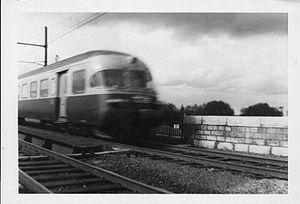
Le RAe TEE II, aussi connu sous le nom de Gottardo, est un célèbre train automoteur des chemins de fer fédéraux suisses utilisé pour les services Trans-Europ-Express. Ce sont pour les CFF des trains TEE de la seconde génération, d'où la dénomination TEE II par opposition aux RAm TEE I.
Le Cisalpin est un train de la catégorie Trans-Europ-Express qui relia de 1961 à 1984 les villes de Milan et de Paris.